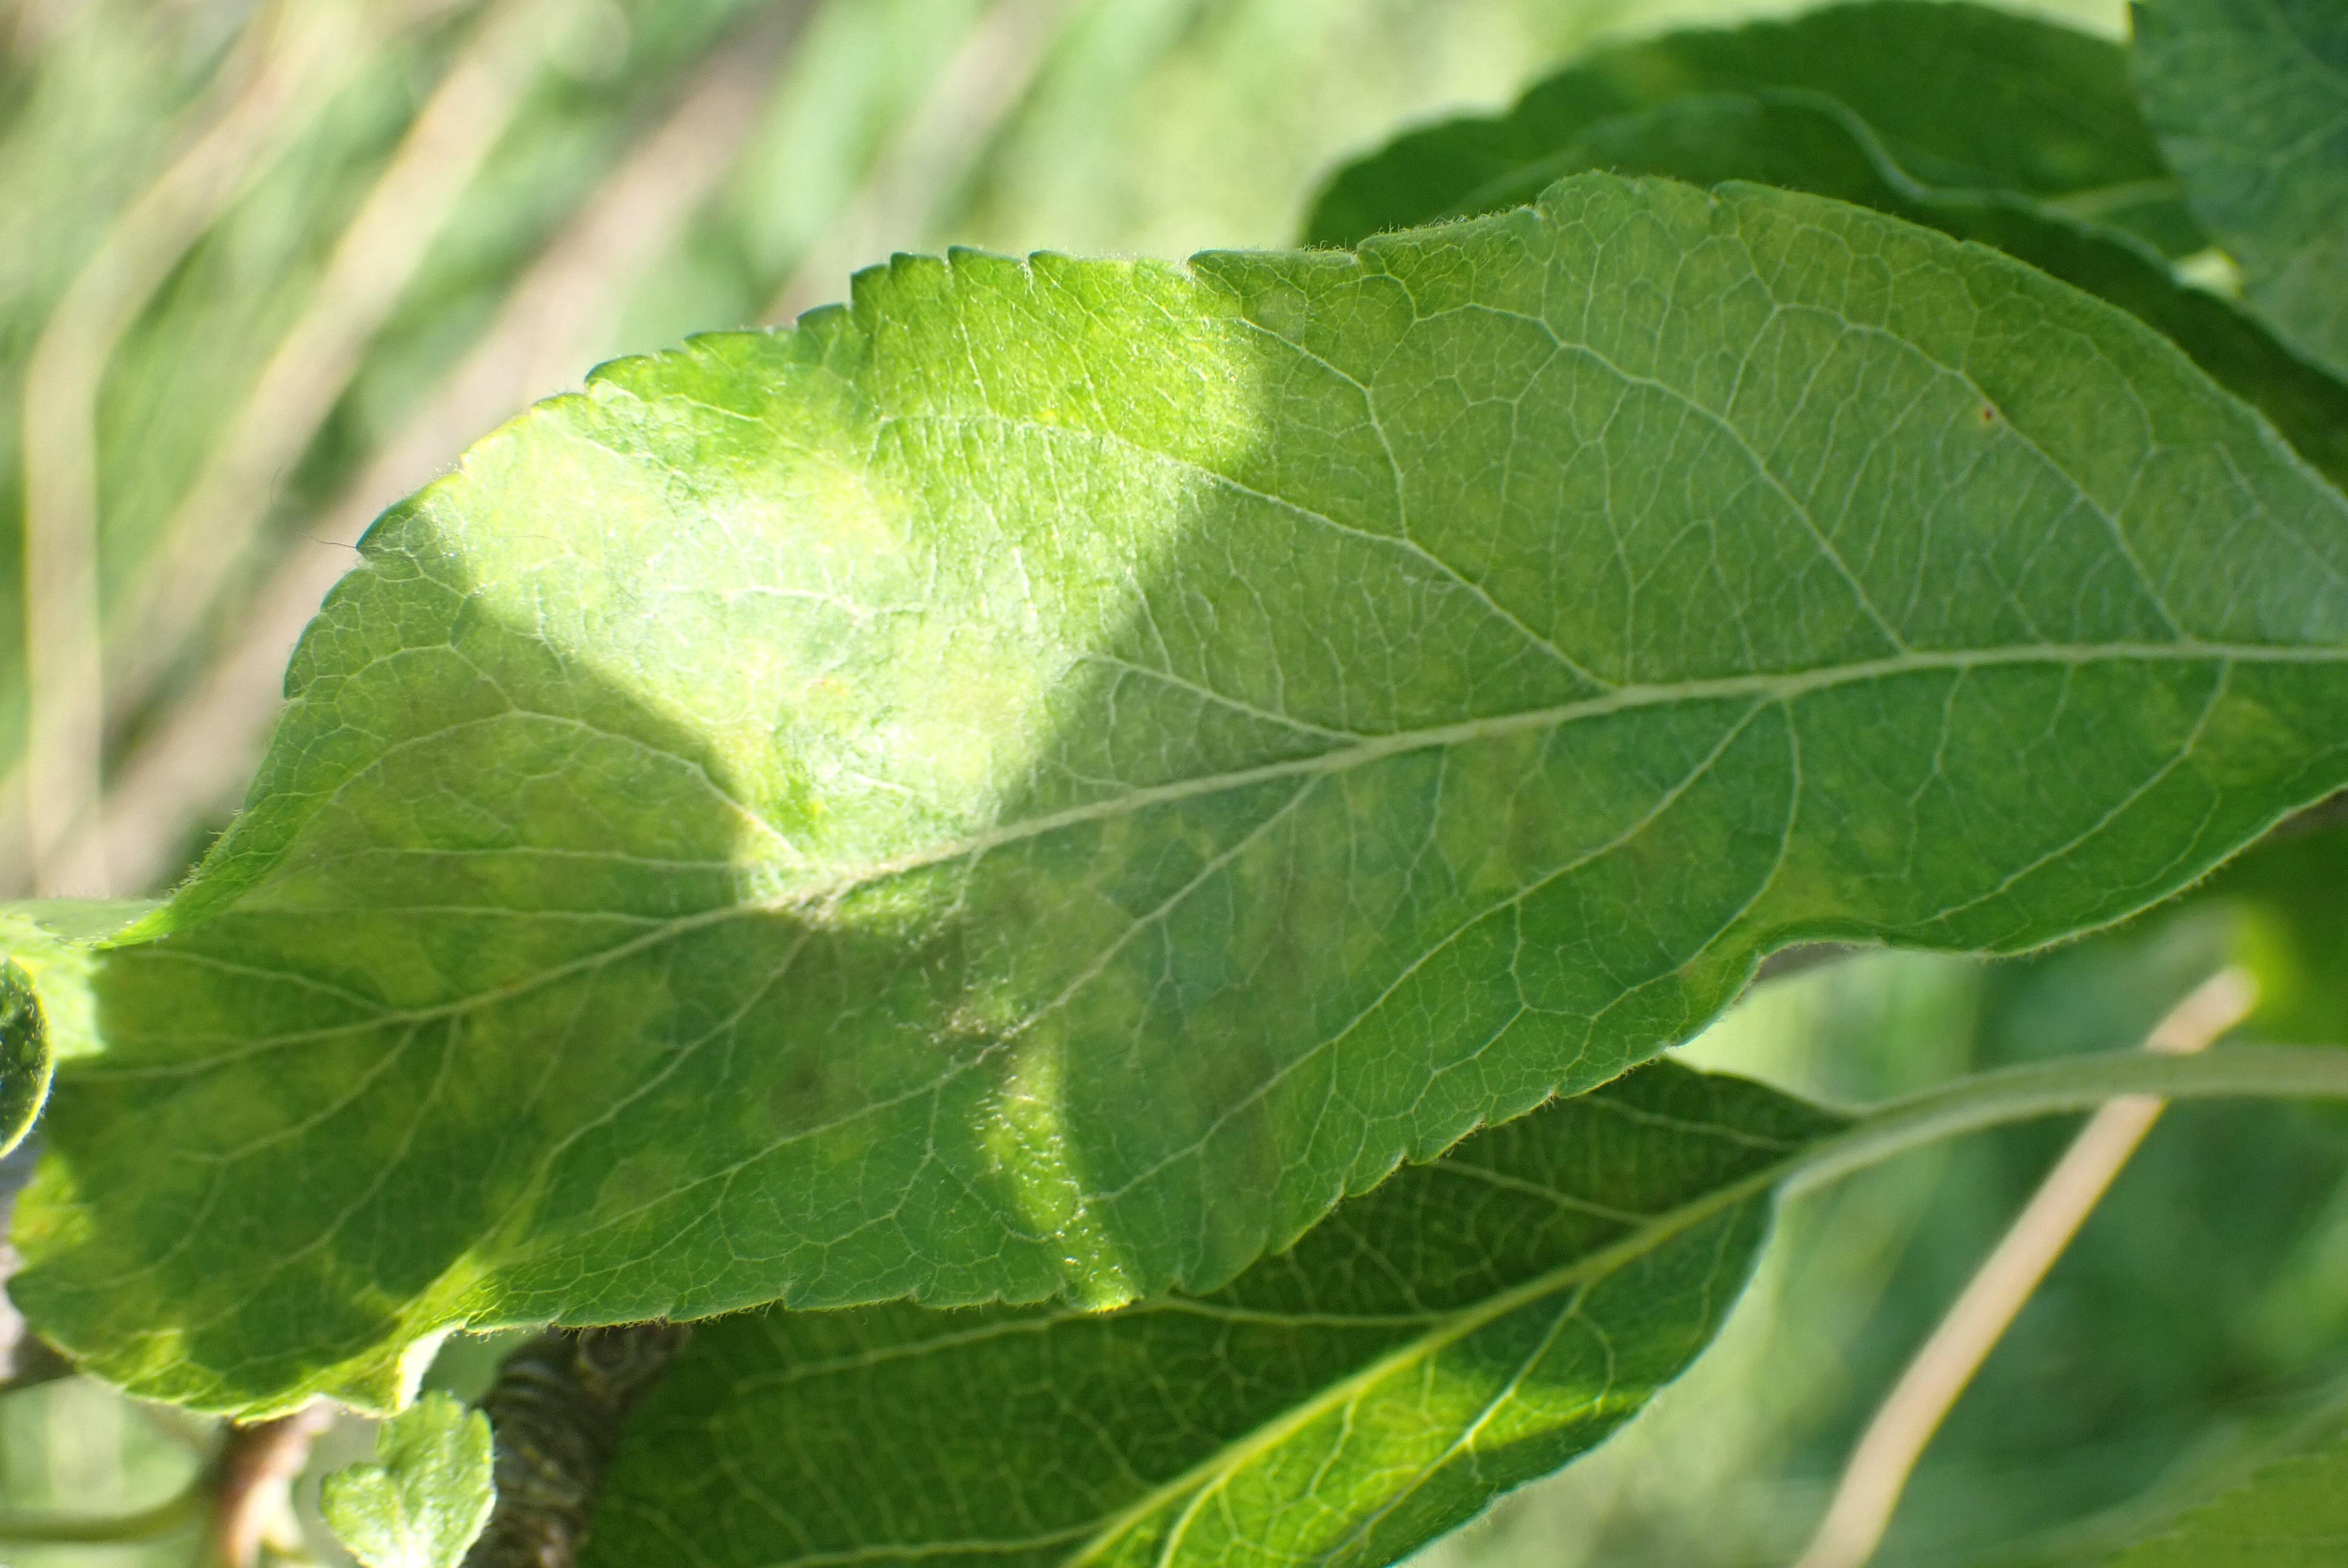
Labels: scab